John Beckwith (footballer)

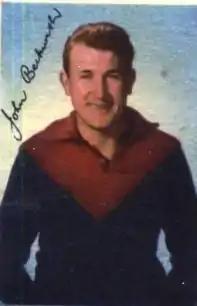

John Beckwith (16 September 1932 – 29 May 2024) was an Australian rules football player and coach, for the Melbourne Football Club in the Victorian Football League (VFL).